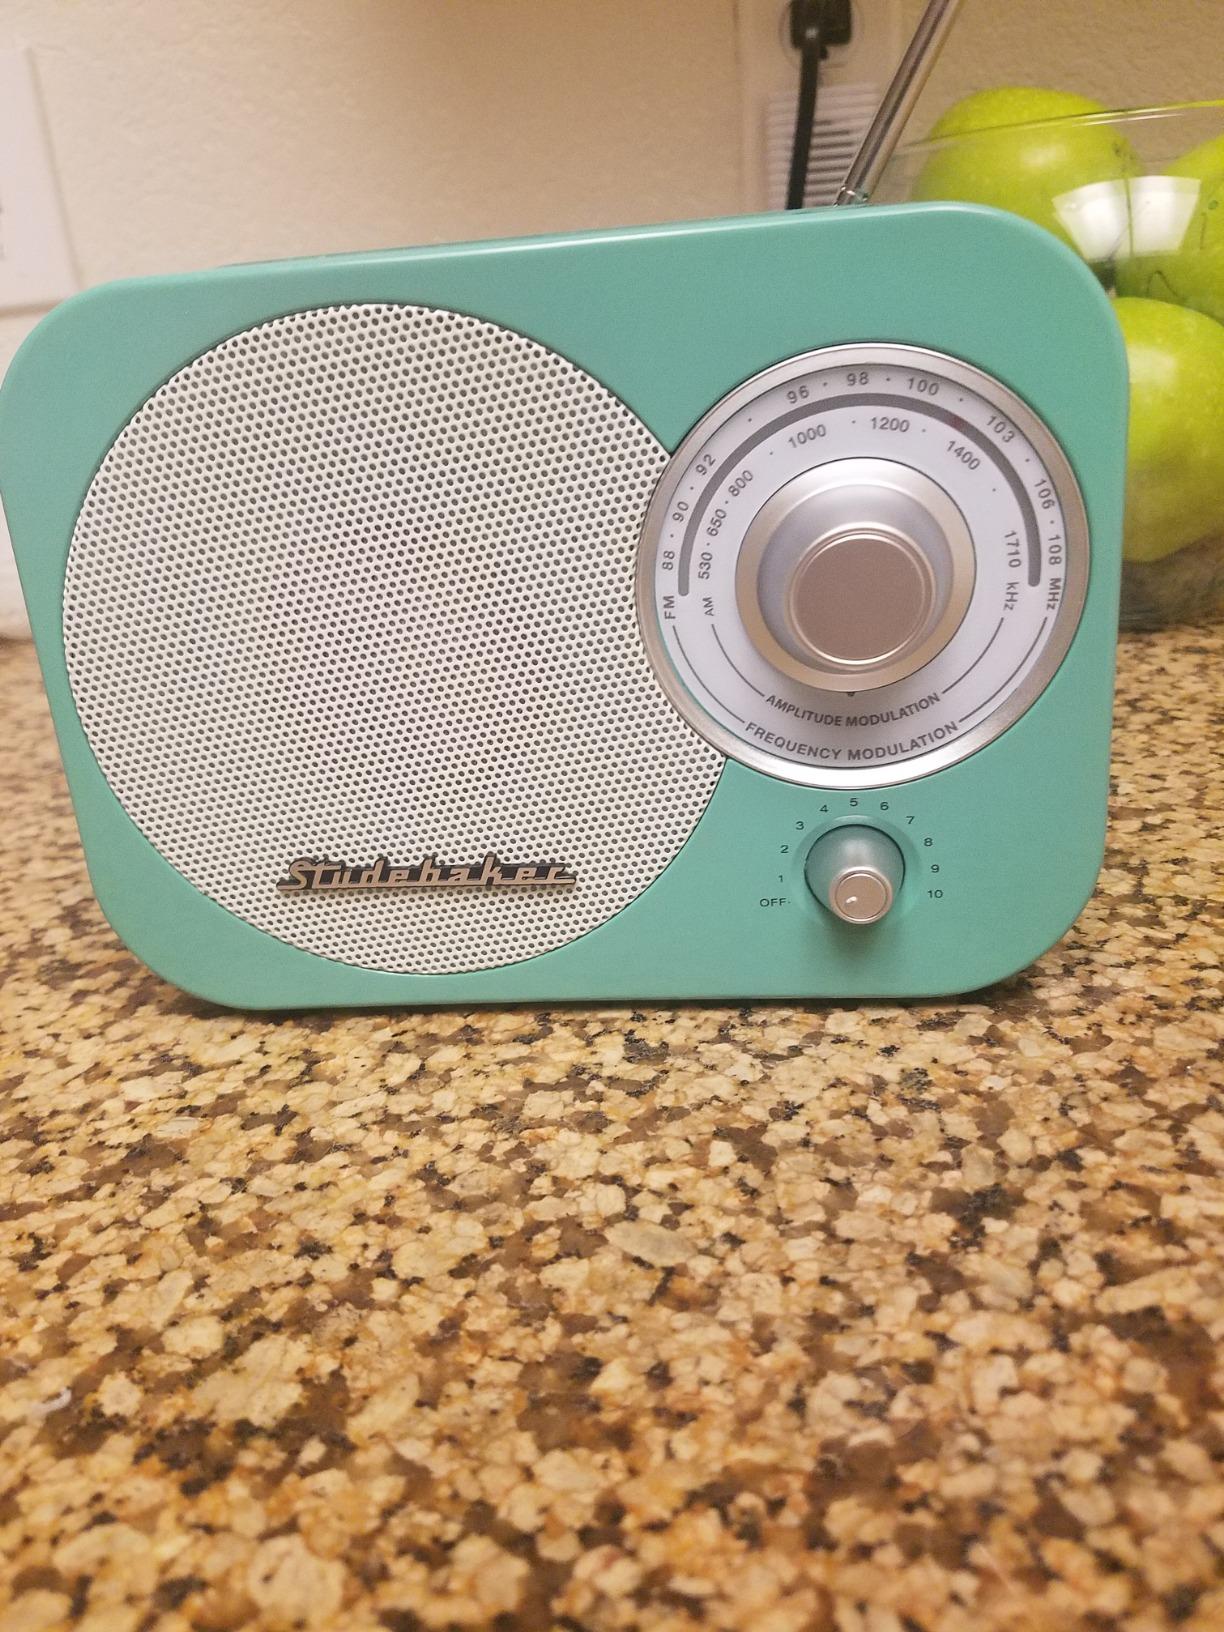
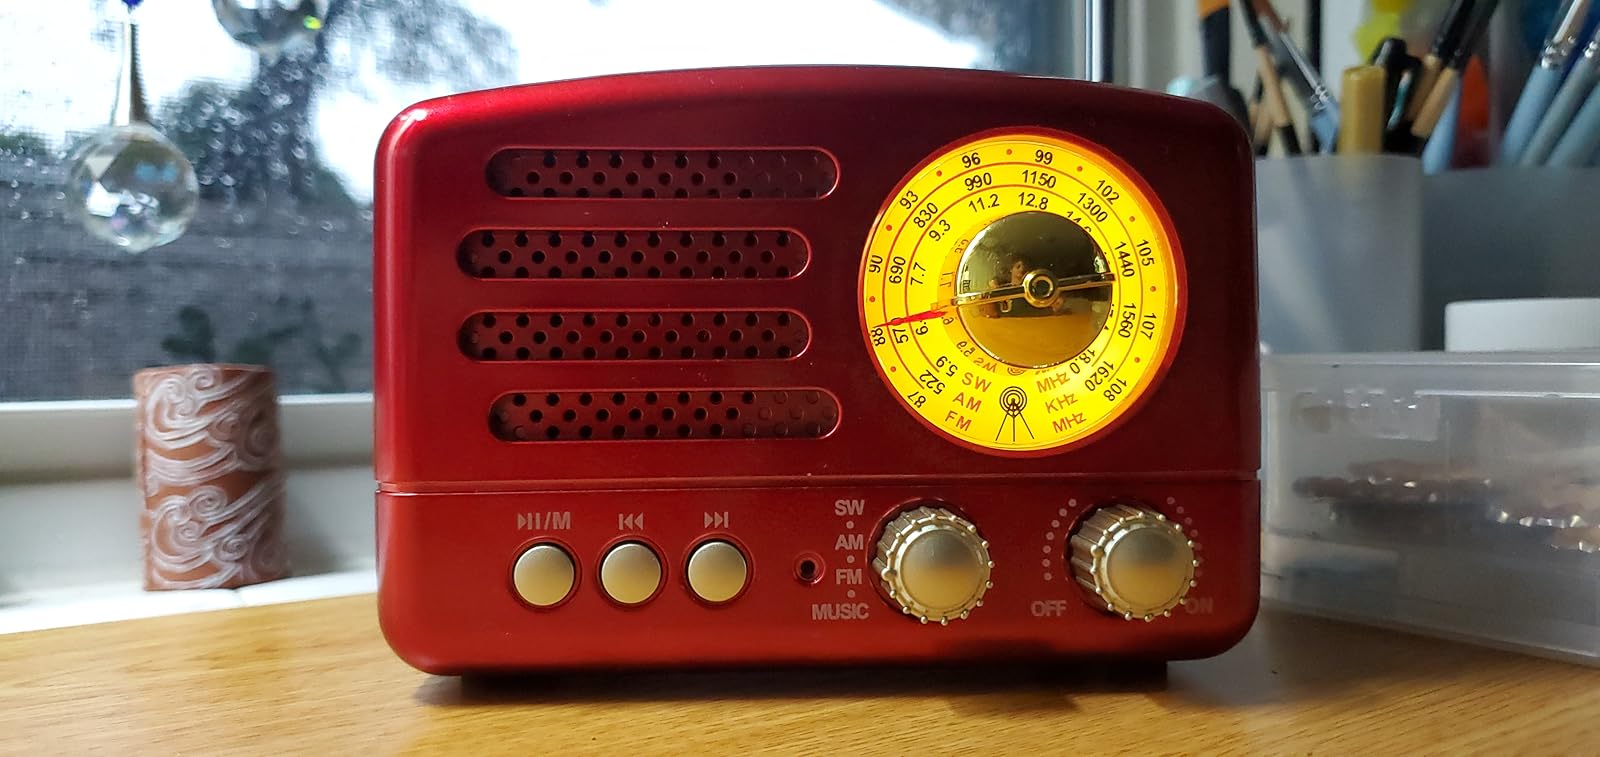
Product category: radio
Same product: no